Frederik Wilhelm Treschow

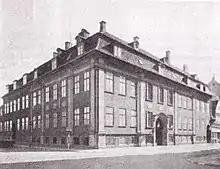
The Treschow Mansion seen on a drawing by Danish-English illustrator Nelly Erichsen

In 1828, he acquired Brahesborg on the island of Funen. In 1835, he also acquired the former countship of Laurvig in Norway with Fritzøe Ironworks. He modernized the management of the estate and founded the Vilhelmsborg estate in 1846–1847. He was also the owner of the Barchmann Mansion in Copenhagen from 1837.